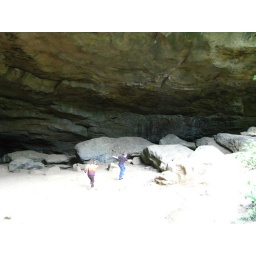
entering rock house cave. they were advised against wallowing in the thick dust, so they stamped it gleefully.